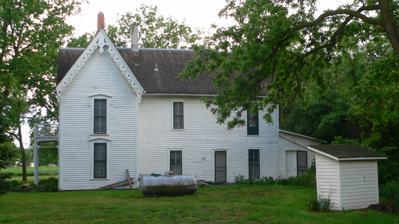
Building: Jesse C. Bickle House
Country: United States of America
Year built: 1864
United States historic place Jesse C. Bickle House U.S. National Register of Historic Places The house in 2013 Show map of Nebraska Show map of the United States Nearest city Crete, Nebraska Coordinates 40°37′37″N 96°58′03″W / 40.62694°N 96.96750°W / 40.62694; -96.96750 ( Jesse C. Bickle House ) Area 18 acres (7.3 ha) Built 1864 ( 1864 ) Architectural style Late Gothic Revival, carpenter Gothic NRHP reference No. 77000838 Added to NRHP November 23, 1977 The Jesse C. Bickle House , also known as The Maples , is a historic house in Crete, Nebraska . It was built by homesteader Jesse C. Bickle as a one-story log house in 1864, and a second story was added in the 1870s. Bickle owned a brickyard in Crete and a store in Pleasant Hill . The house was designed in the Carpenter Gothic architectural style. It was purchased by Milton O. Smith in 1923, and renamed The Maples. It has been listed on the National Register of Historic Places since November 23, 1977. References Wikimedia Commons has media related to Jesse C. Bickle homestead (Crete, Nebraska) .